Ali Quli Khan Zaman

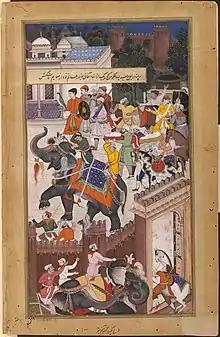
Ali Quli Khan Zaman and Bahadur Khan give gifts to Akbar

Ali Quli Khan had kinship ties with other leading Uzbeg nobles of the Akbar who enjoyed powerful position and prestige during the time of Humayun as well. These included Bahadur Khan, Sikandar Khan, Iskandar Khan and Abdullah Khan. These nobles served the Mughal Empire in their own capacity in various regions. Ali Quli primarily proved himself as a distinguished commander by waging wars against the Afghans of the Jaunpur region. He along with his Kinsmen controlled the regions like Banaras, Awadh and Jaunpur. When Abdullah Khan, the governor of Malwa rebelled and on being pursued by Akbar fled to Gujarat, Akbar developed a prejudice against the Uzbeg nobles.